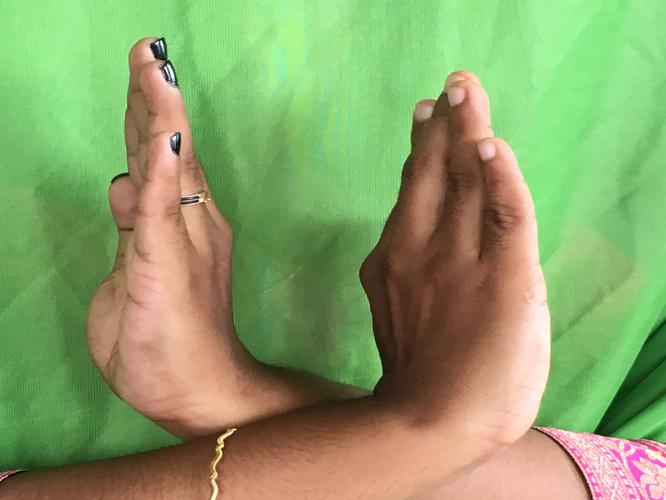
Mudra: Swastikam
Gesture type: double_hand